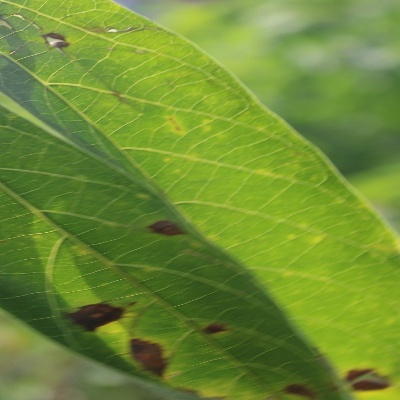
Crop: Cassava
Condition: bacterial blight